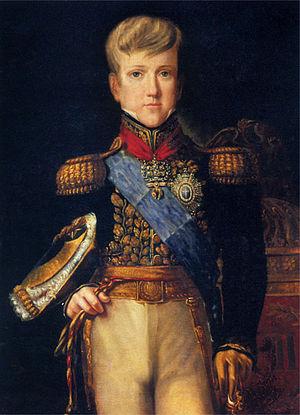
Pierre II ou Pedro II, né le 2 décembre 1825 à Rio de Janeiro et mort le 5 décembre 1891 à Paris, est empereur du Brésil de 1831 à 1889.